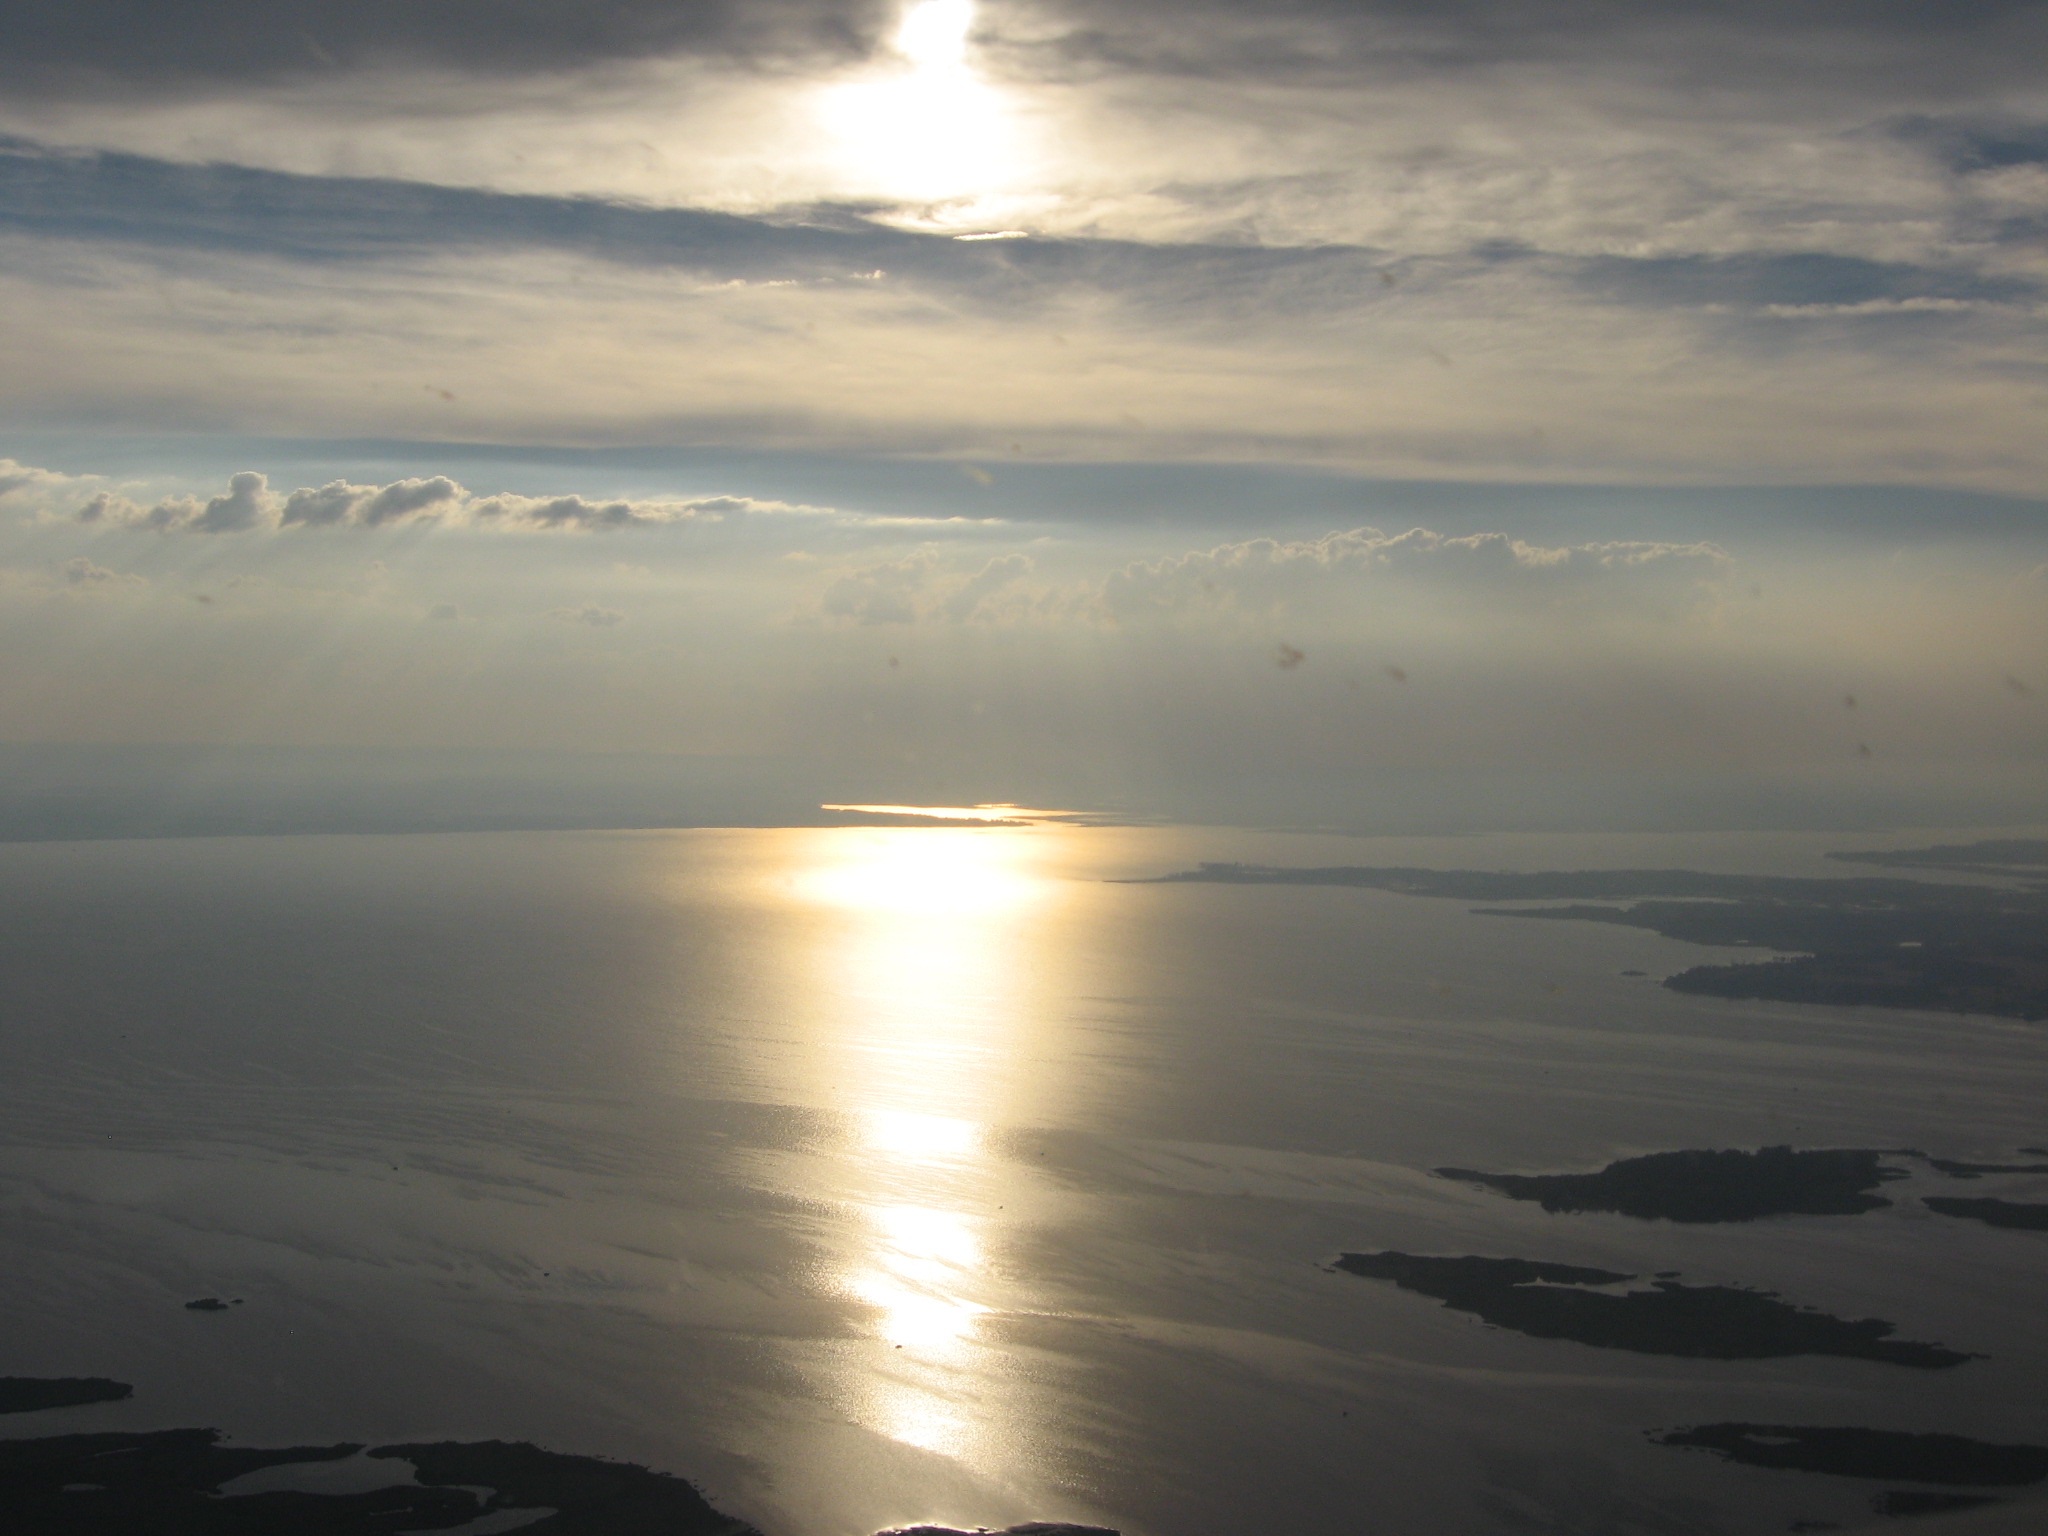
sea, coast, ocean, horizon, light, cloud, sky, sun, sunrise, sunset, sunlight, morning, dawn, atmosphere, dusk, evening, reflection, meteorological phenomenon, atmospheric phenomenon, atmosphere of earth